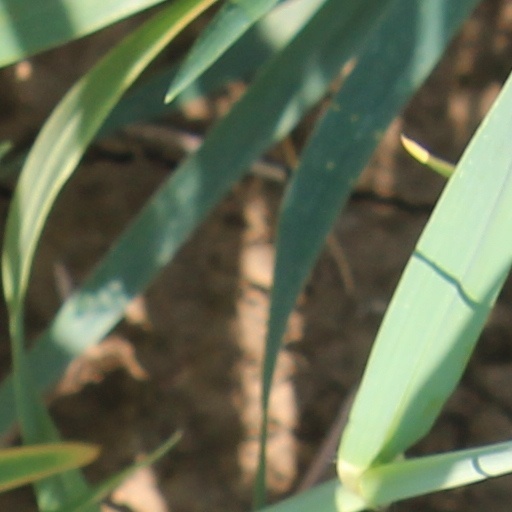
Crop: wheat